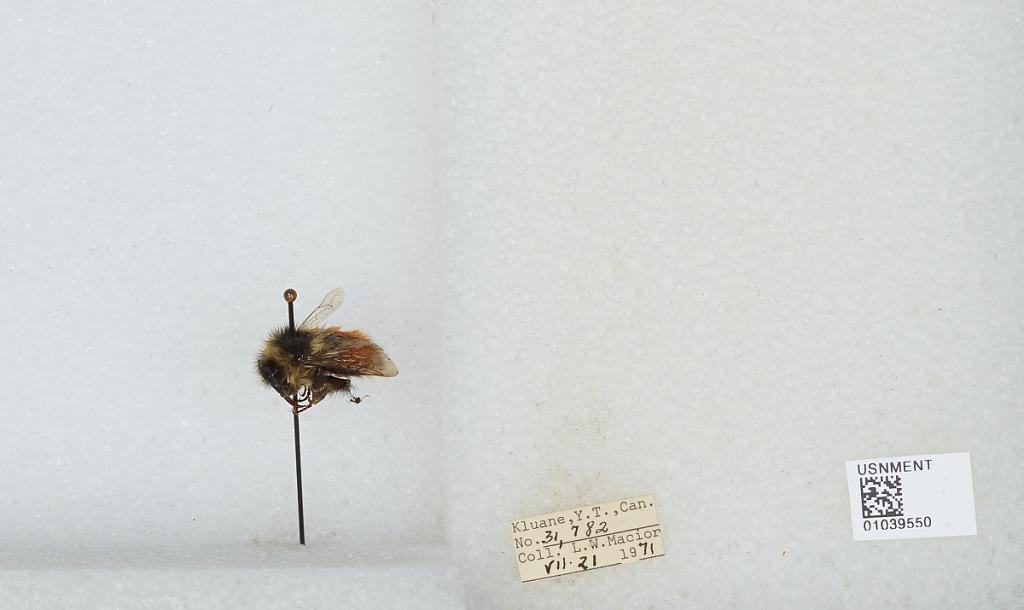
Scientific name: Bombus (Pyrobombus) sylvicola Kirby
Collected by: L. Macior
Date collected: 1971-7-21
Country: Canada
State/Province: Yukon Territory
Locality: Kluane
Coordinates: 60.75, -139.5